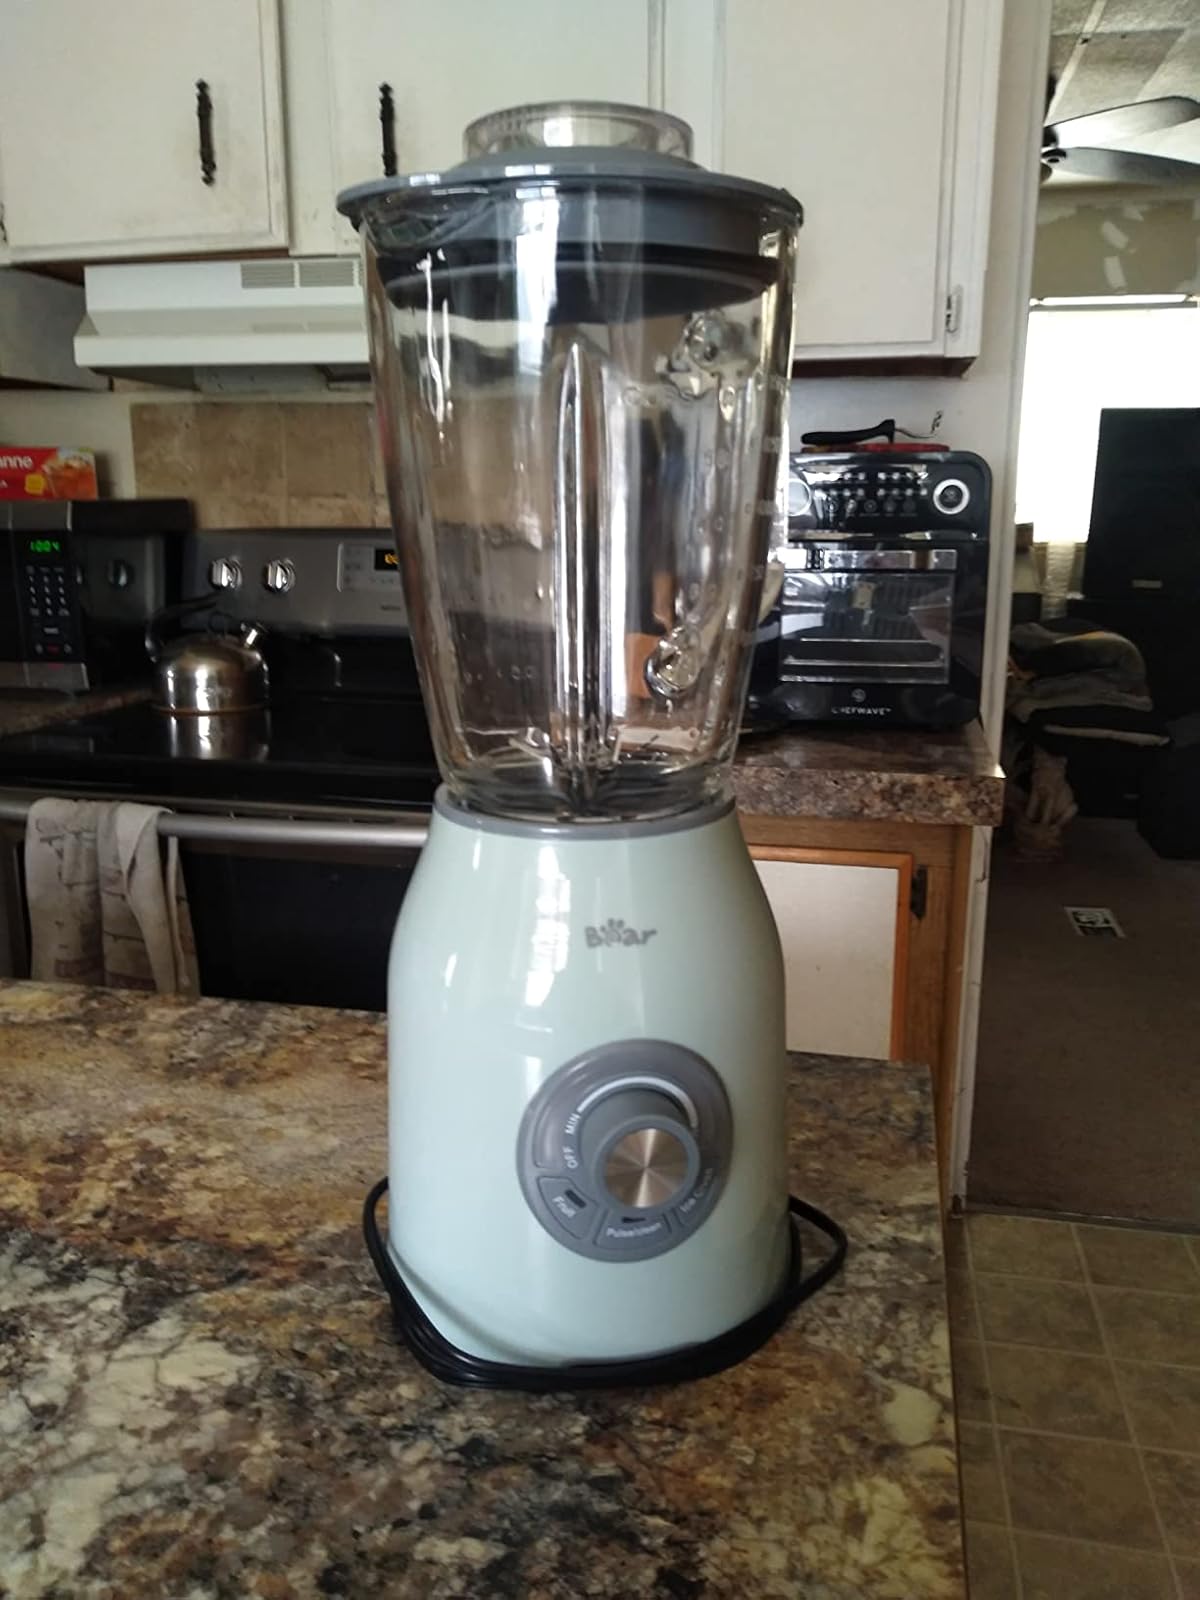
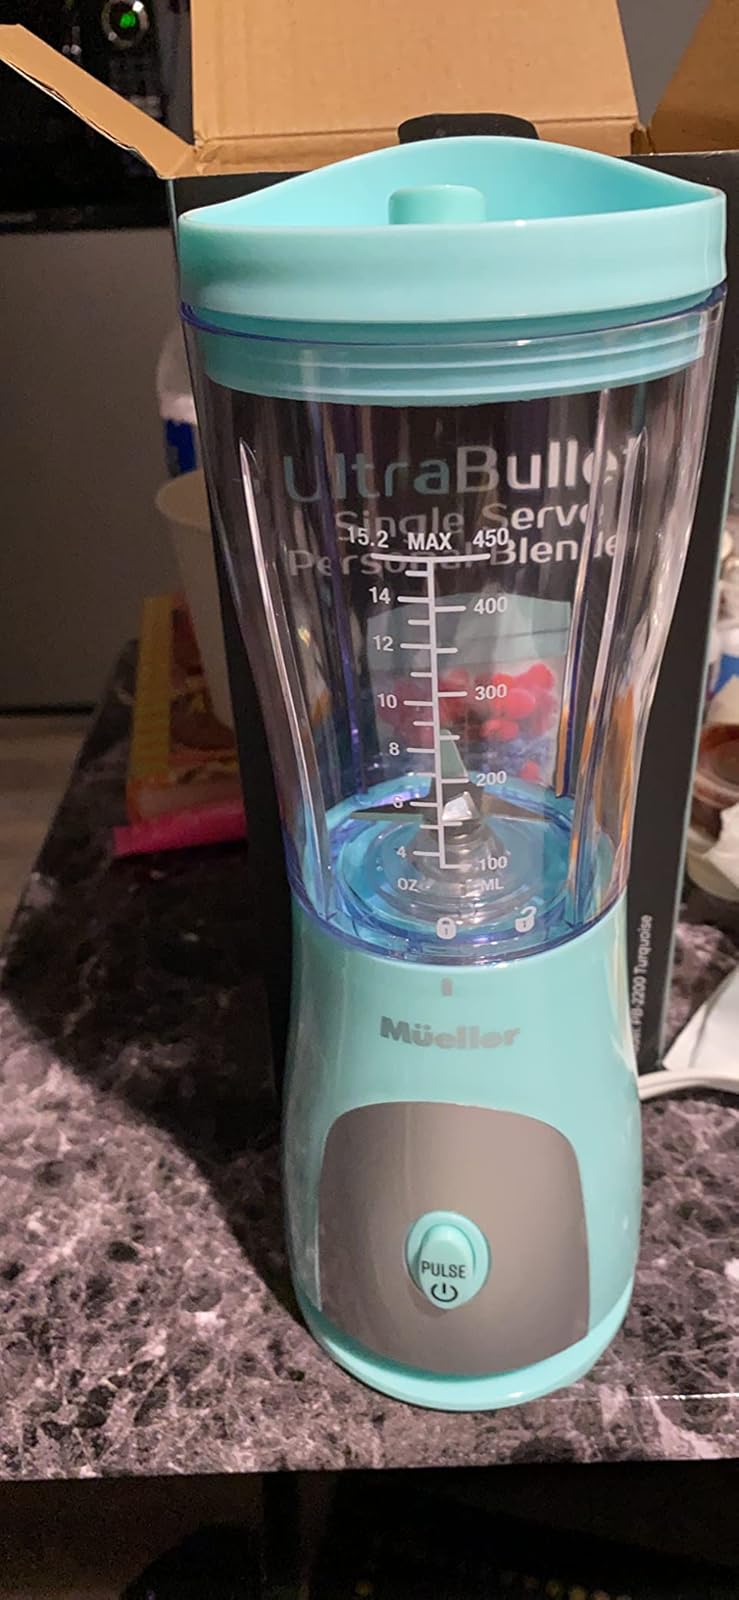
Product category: items_blender
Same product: no